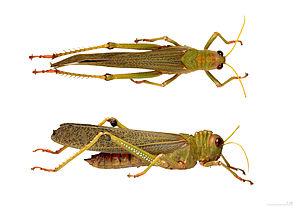
Les Tropidacrini sont une tribu d'insectes orthoptères de la famille des Romaleidae.
Tropidacris collaris est une espèce d'insectes orthoptères de la famille des Romaleidae.